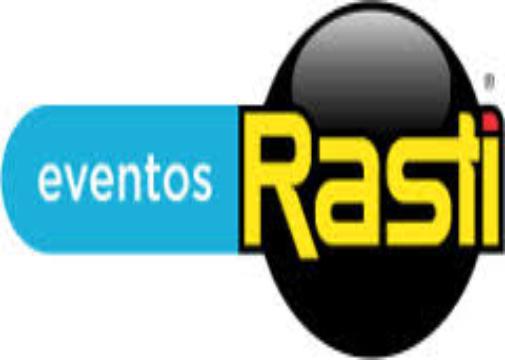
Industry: Leisure